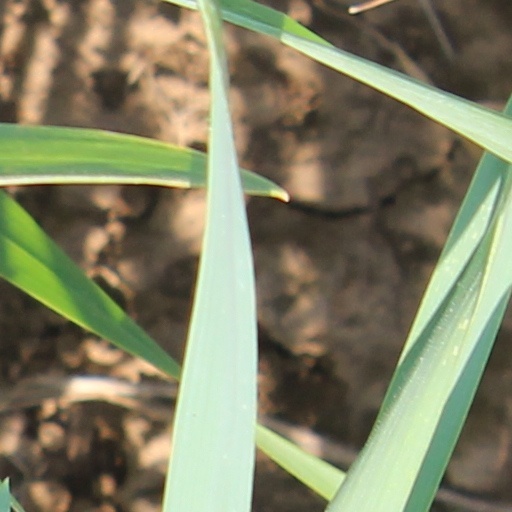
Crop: wheat